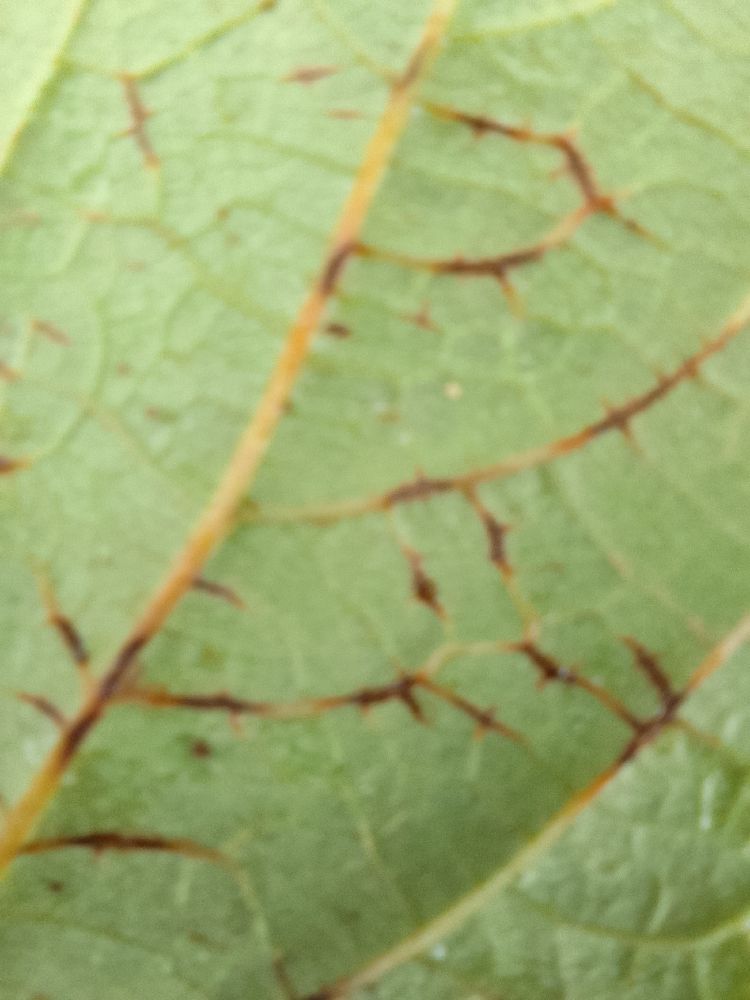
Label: anthracnose